Under World

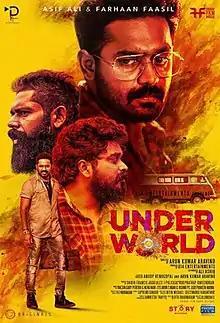
Theatrical release poster

Under World is a 2019 Indian Malayalam-language gangster film directed by Arun Kumar Aravind, written by Shibin Francis, and starring Asif Ali, Samyuktha Menon, Farhaan Faasil, Mukesh, and Jean Paul Lal in the lead roles. The film was released on 1 November 2019 and received mixed reviews from both the audience and critics. It eventually emerged as a flop at the box-office